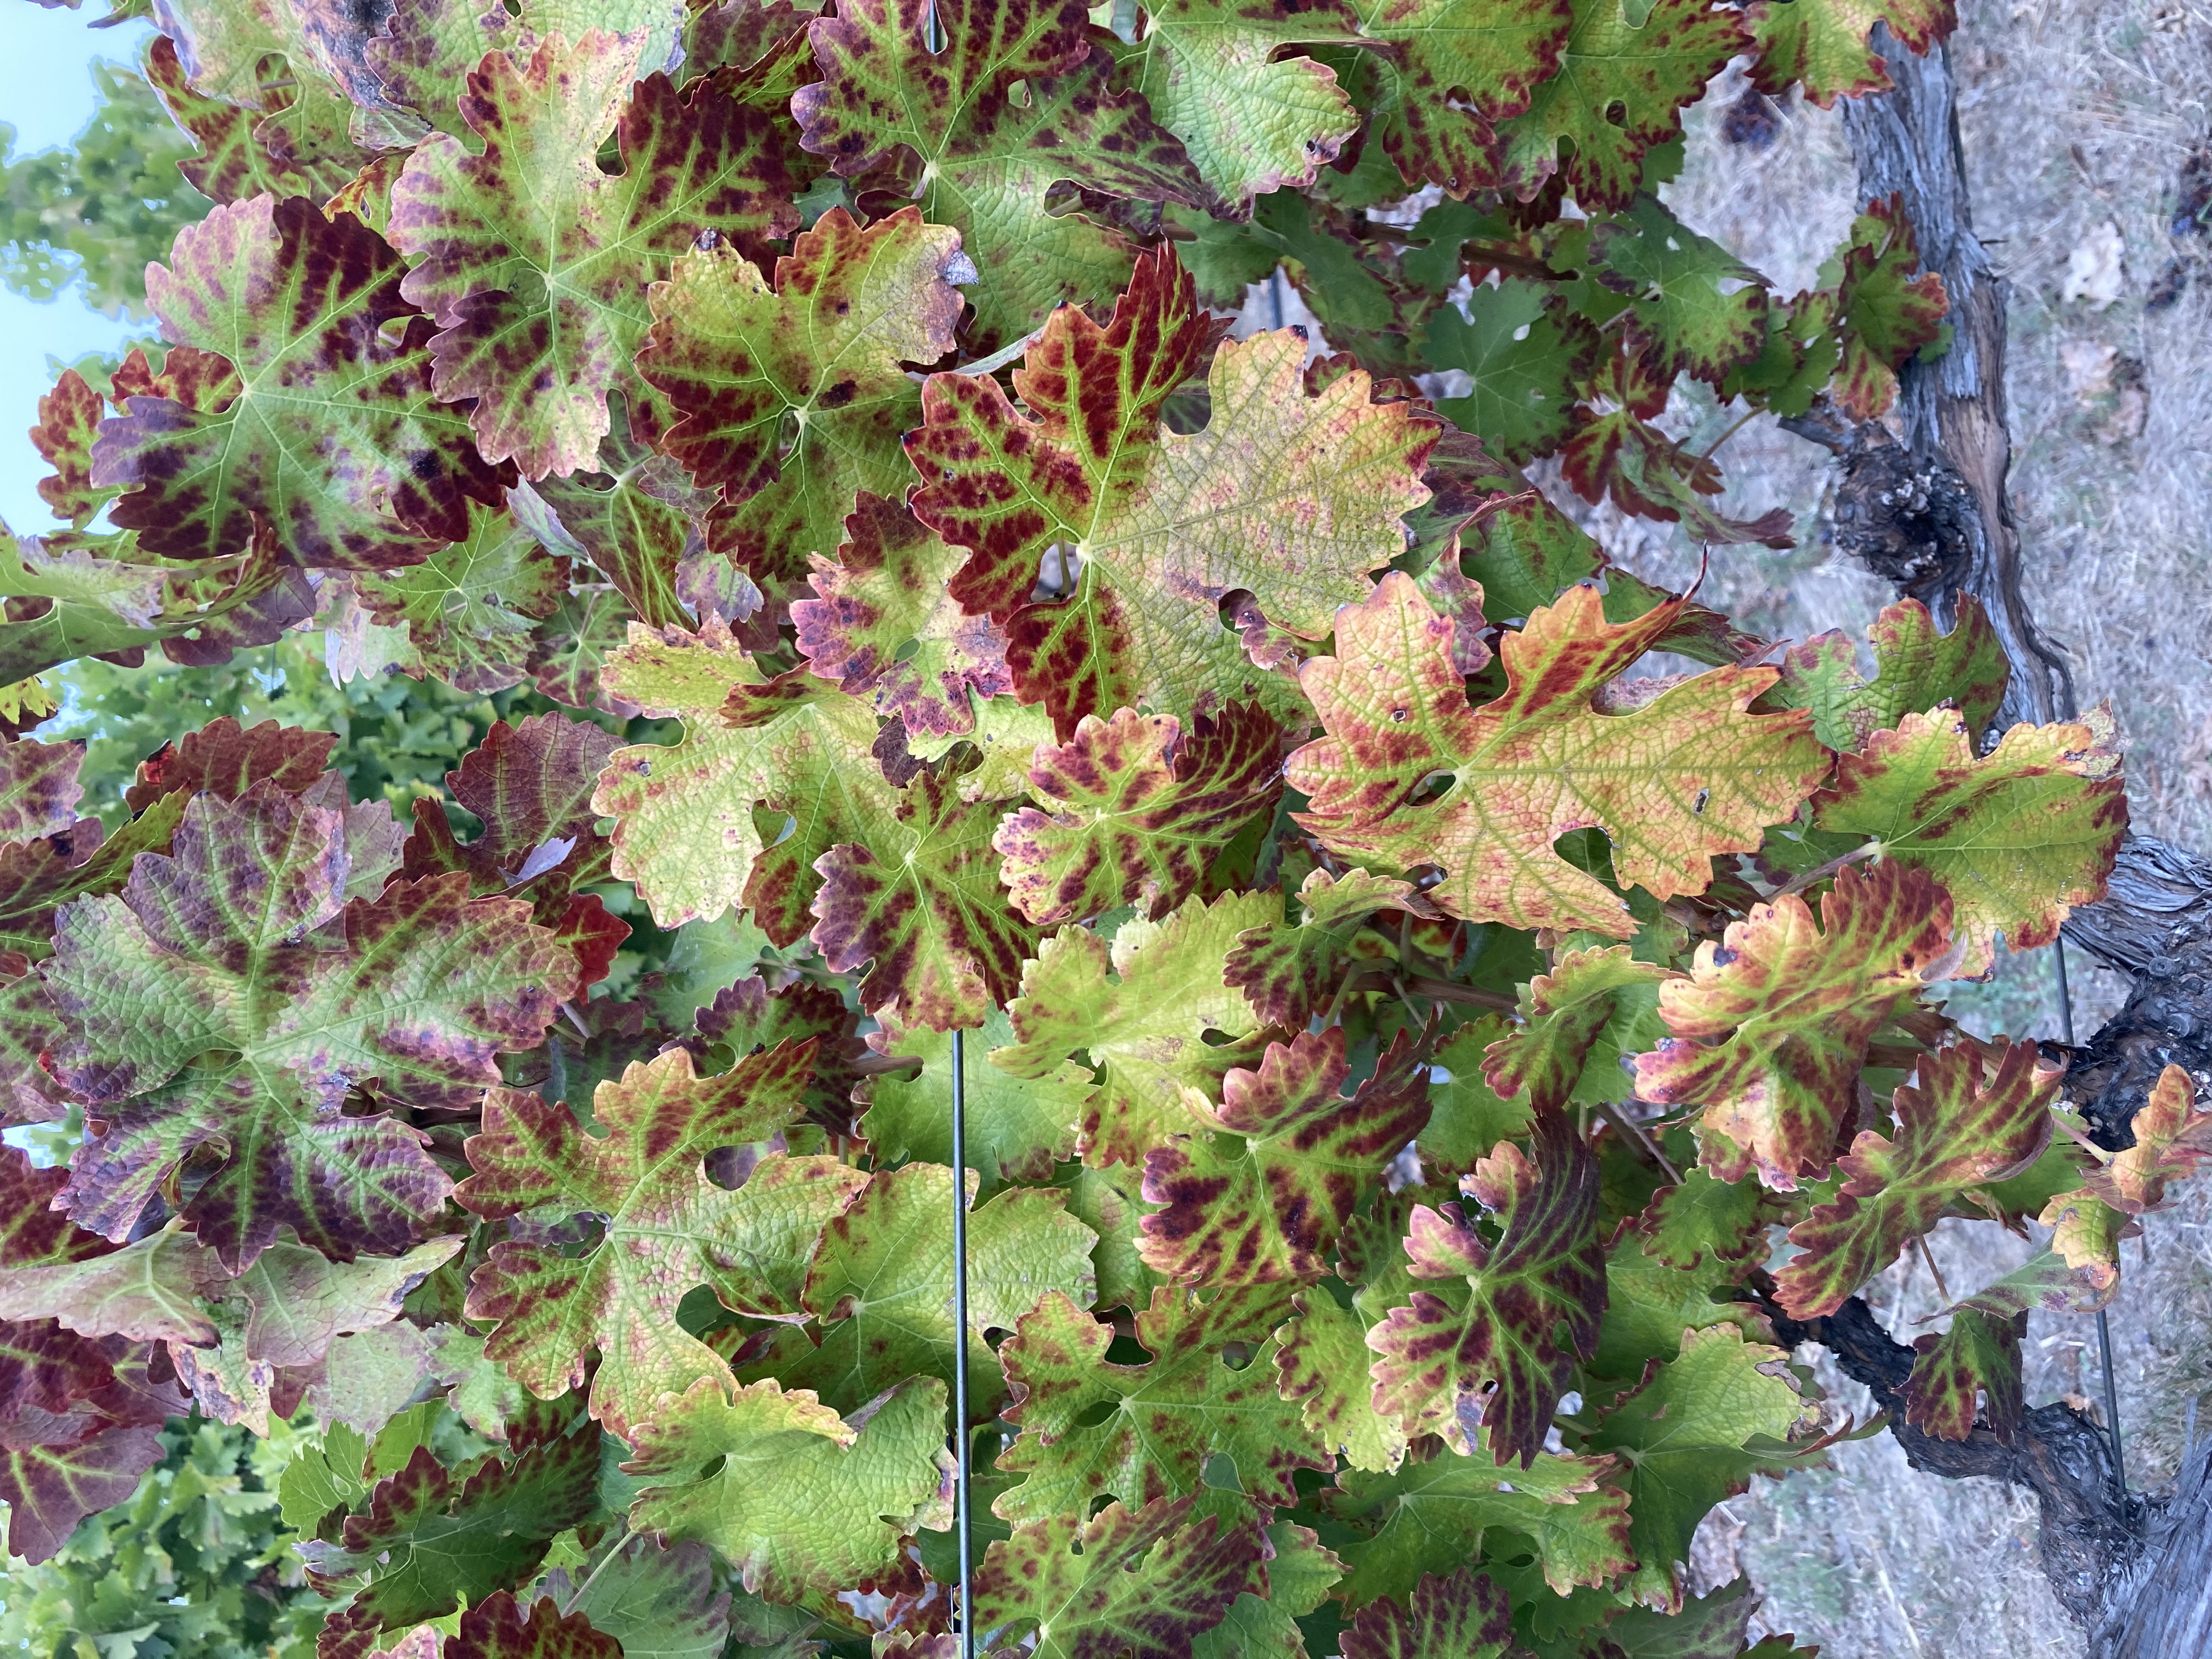
Label: Leafroll 3